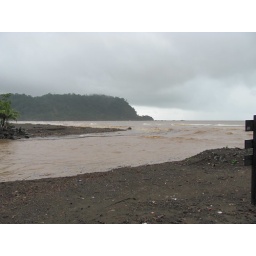
Jaco. Brown water out the river mouths and all along the coast, retaiing walls peeling back, reiverbanks eroding under buildings...